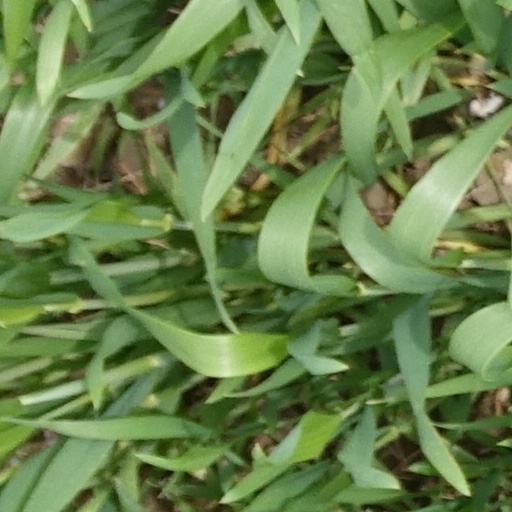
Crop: wheat